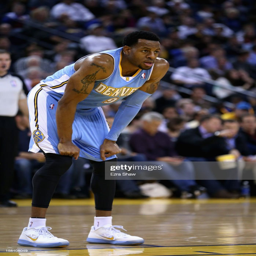
# stands on the court during their game against sports team .